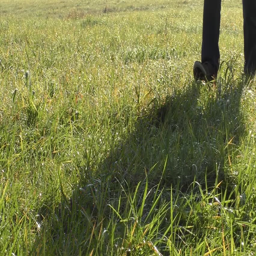
legs go through the meadow in the dew